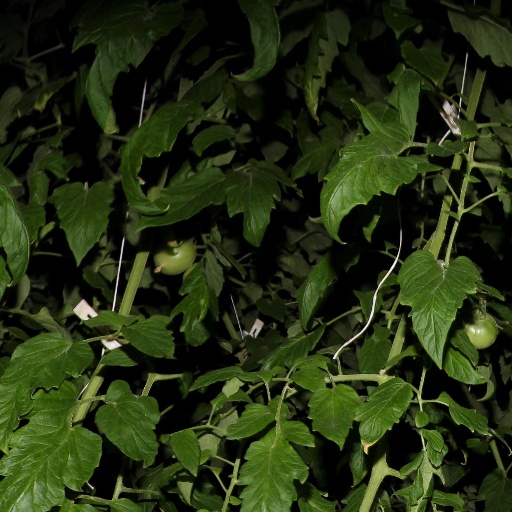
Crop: tomato